Hagen-Vorhalle station

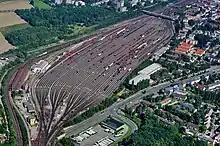
Marshalling yard tracks – aerial view, 2008

The yard has eleven arrival tracks, two hump tracks and 40 classification tracks up to 920 m long. The freight wagons or sets of wagons are run over the hump and then retarded by a series of automatic retarders and finally pushed together for coupling. The wagons are then coupled together with their brake hoses and the brakes are tested by a remote-controlled brake test system. The entire marshalling operation is automatically controlled by a central electronic interlocking. Intervention by the signallers is only required if there is a fault.